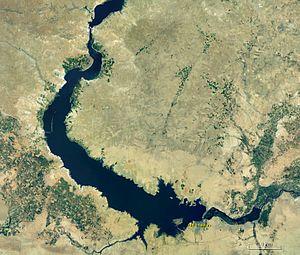
Eski Meskené, désignée à l'époque romaine et byzantine sous le nom de Barbalissos, puis à l'époque musulmane sous celui de Bâlis ou Kalat Bâlis, est une ancienne ville de Syrie sur la rive occidentale de l'Euphrate, à 7,5 km au nord-est de Maskanah, l'ancienne Emar, dans le gouvernorat d'Alep.